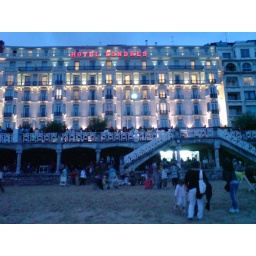
My feet in the sky of Bilbao and my head in San Francisco street